Ikogosi

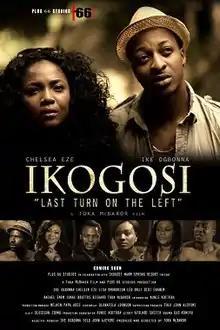
Film poster

Ikogosi: The Last Turn on Left is a 2015 Nigerian romantic drama film, produced and directed by Toka McBaror. It stars Chelsea Eze, IK Ogbonna, Lisa Omoriodon, Leo Orji, Didi Ekanem. The film narrates "the story of a simple holiday which goes bad and turns into an ugly trip".